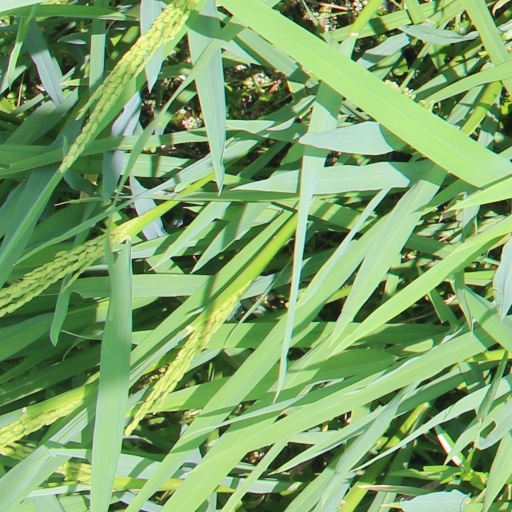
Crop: rice